Petrovice (Příbram District)

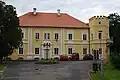
Petrovice Castle, now the municipal office

The first written mention of Petrovice is from 1219. For several centuries, the village was owned by various small noble families. Between 1601 and 1604, it was property of Jakub Krčín. From 1650 until 1773, Petrovice was owned by the Jesuits, who had the greatest influence on the development of the village.